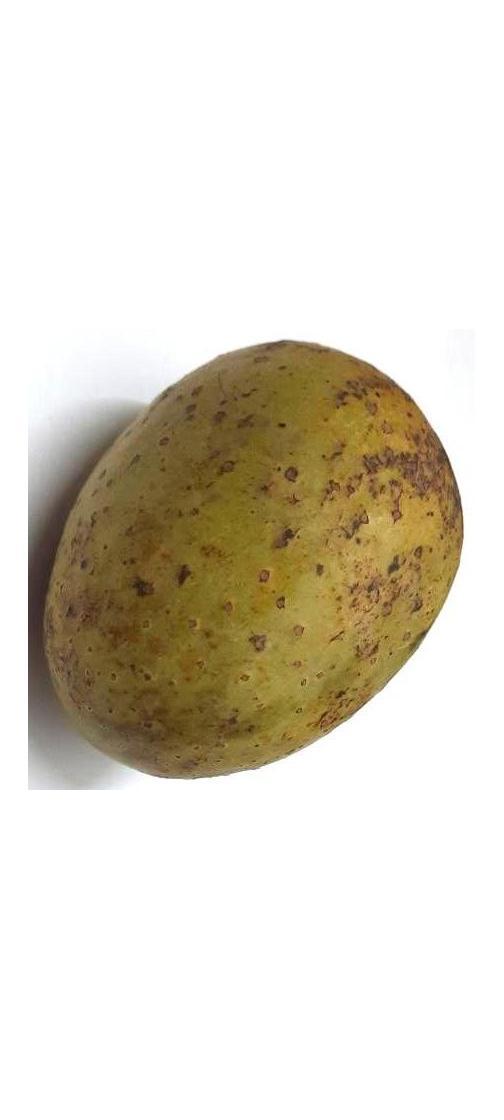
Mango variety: Gourmoti